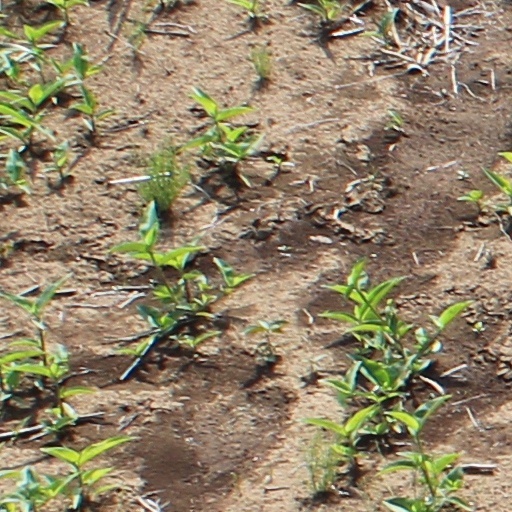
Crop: wheat